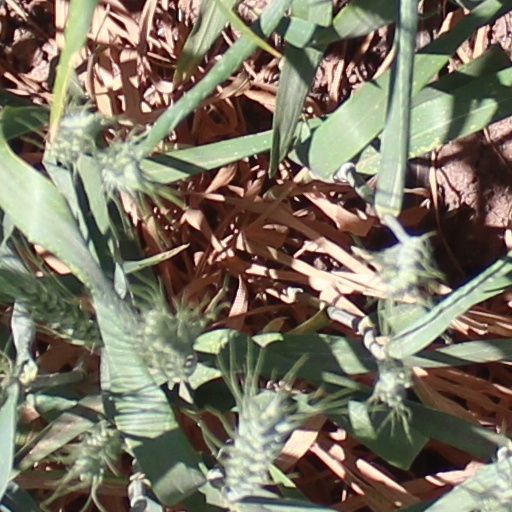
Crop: wheat